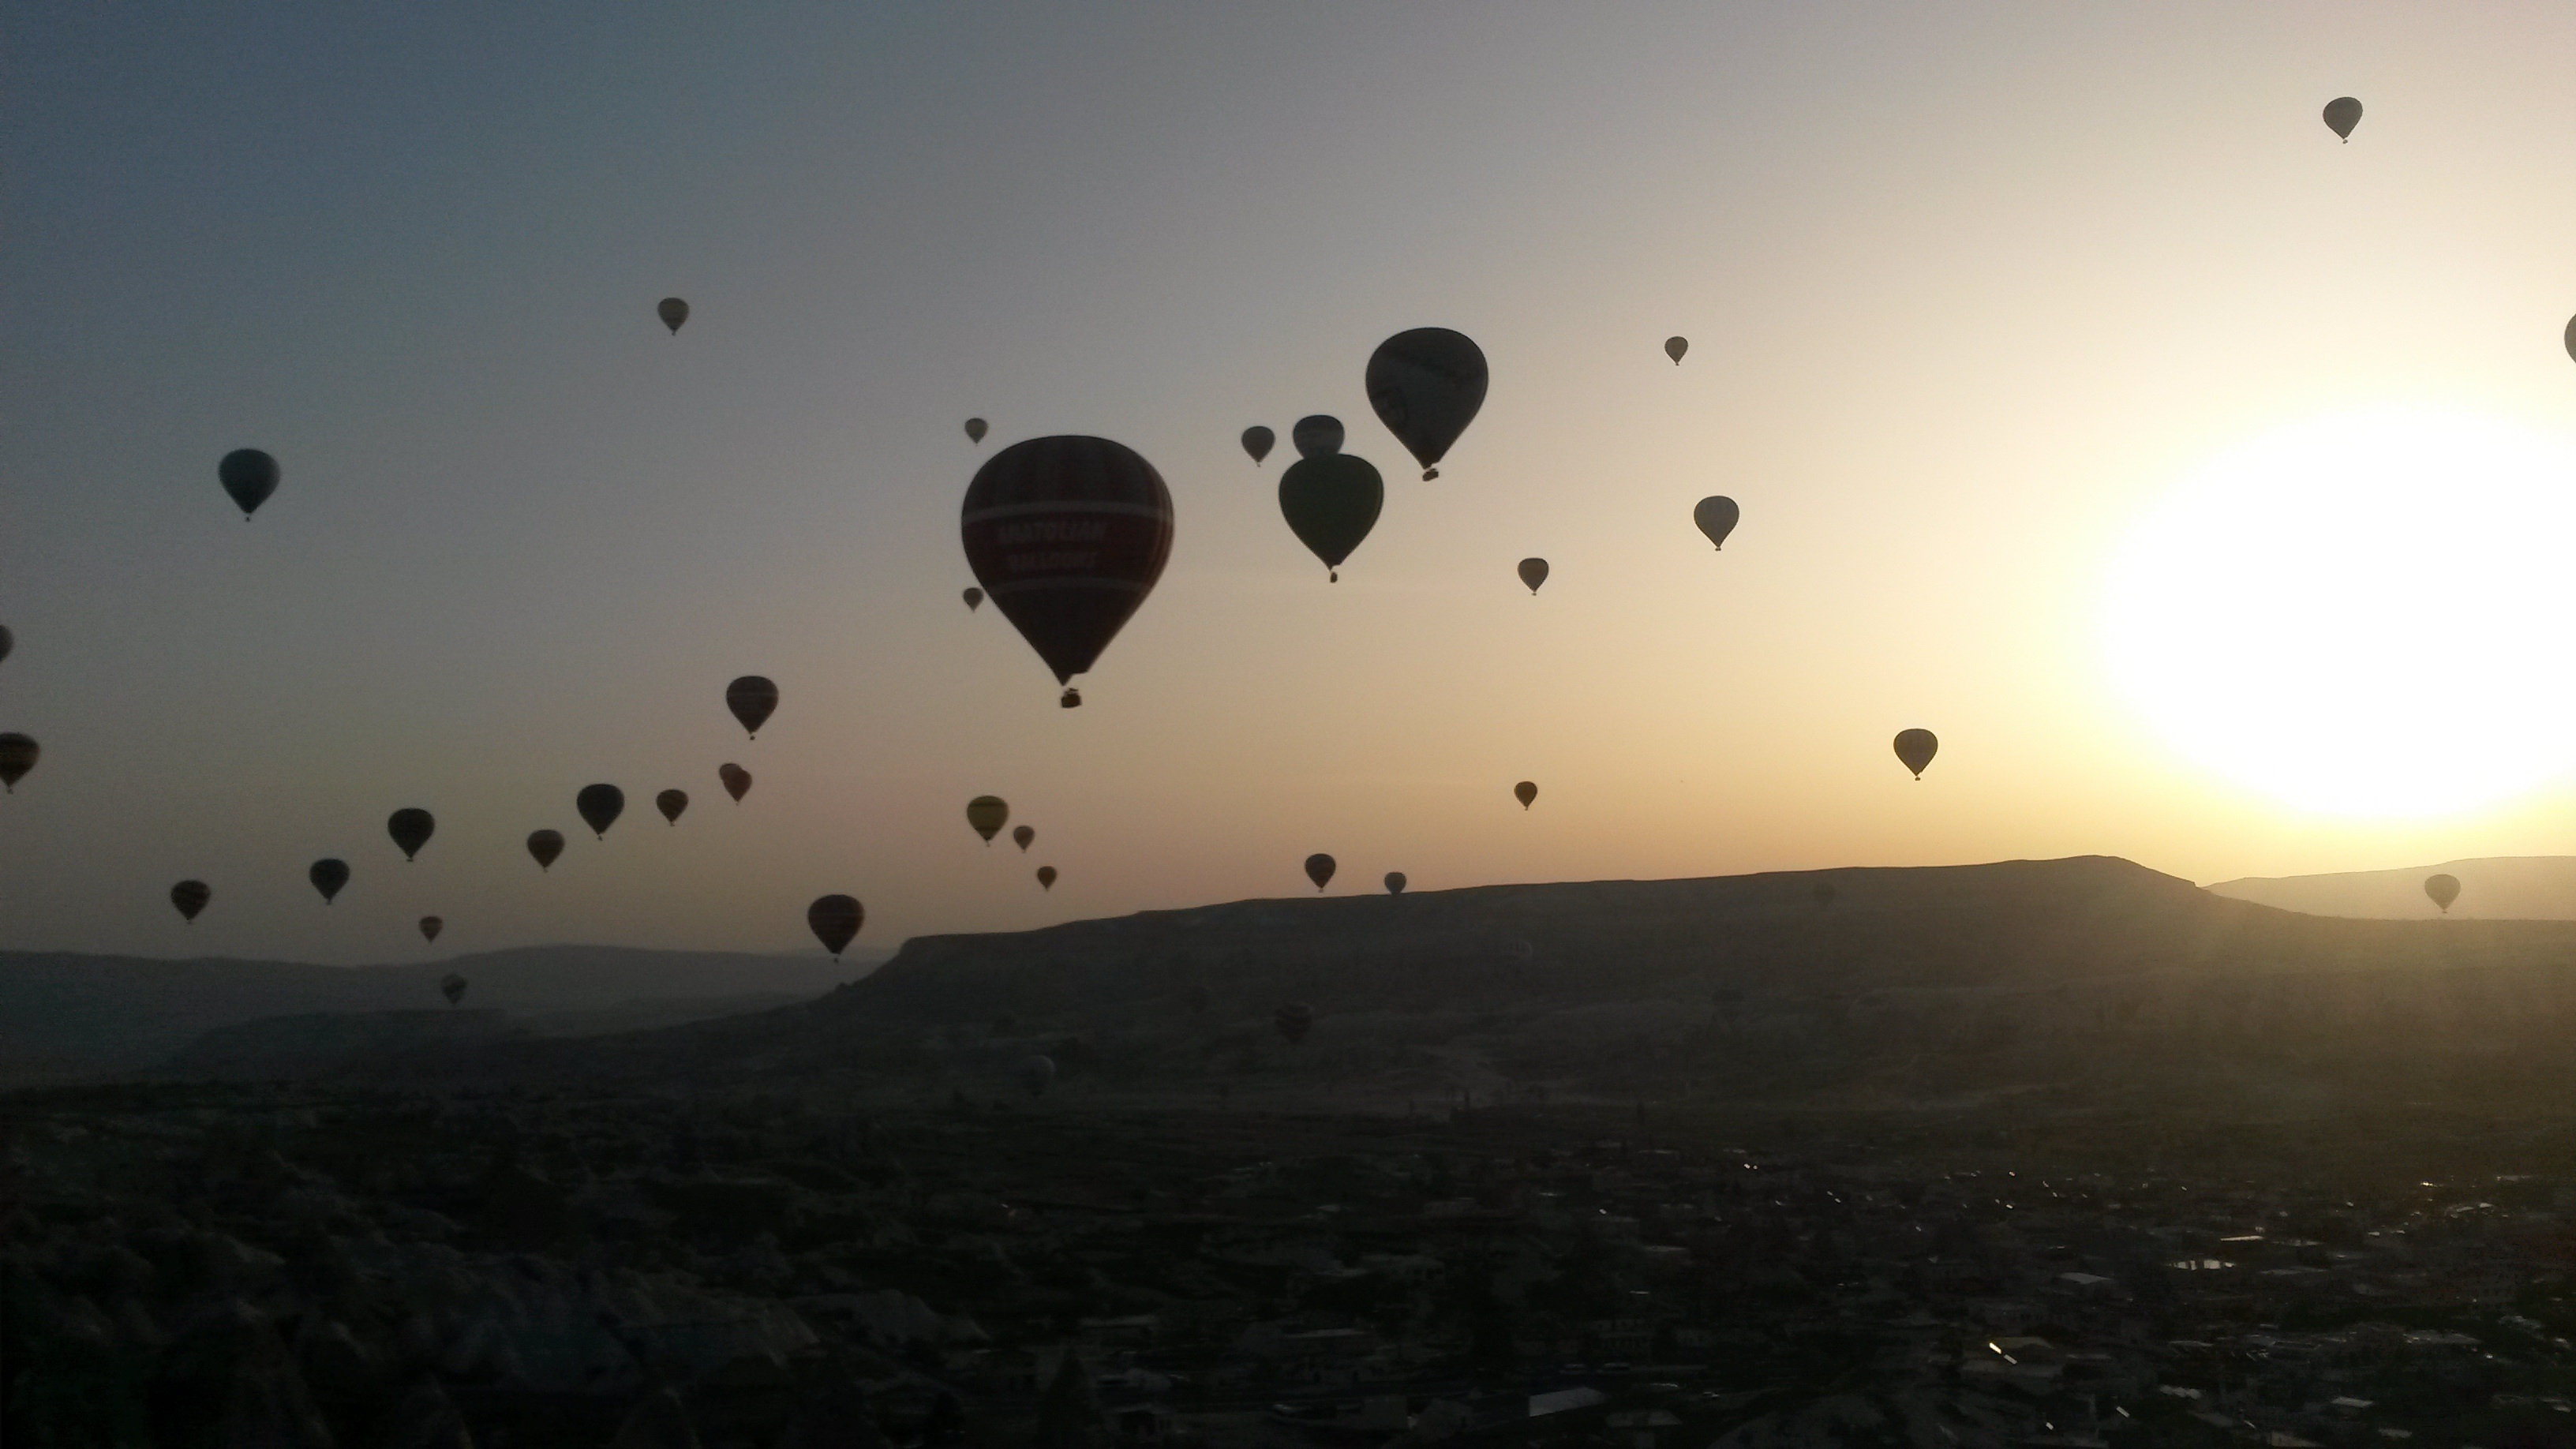
horizon, wing, sky, sunrise, morning, balloon, hot air balloon, adventure, aircraft, vehicle, flight, turkey, cappadocia, hot air ballooning, hot air balloon ride, atmosphere of earth